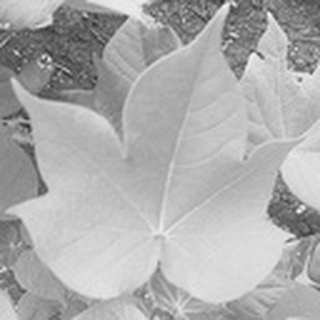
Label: healthy_cotton